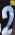
Number: 2